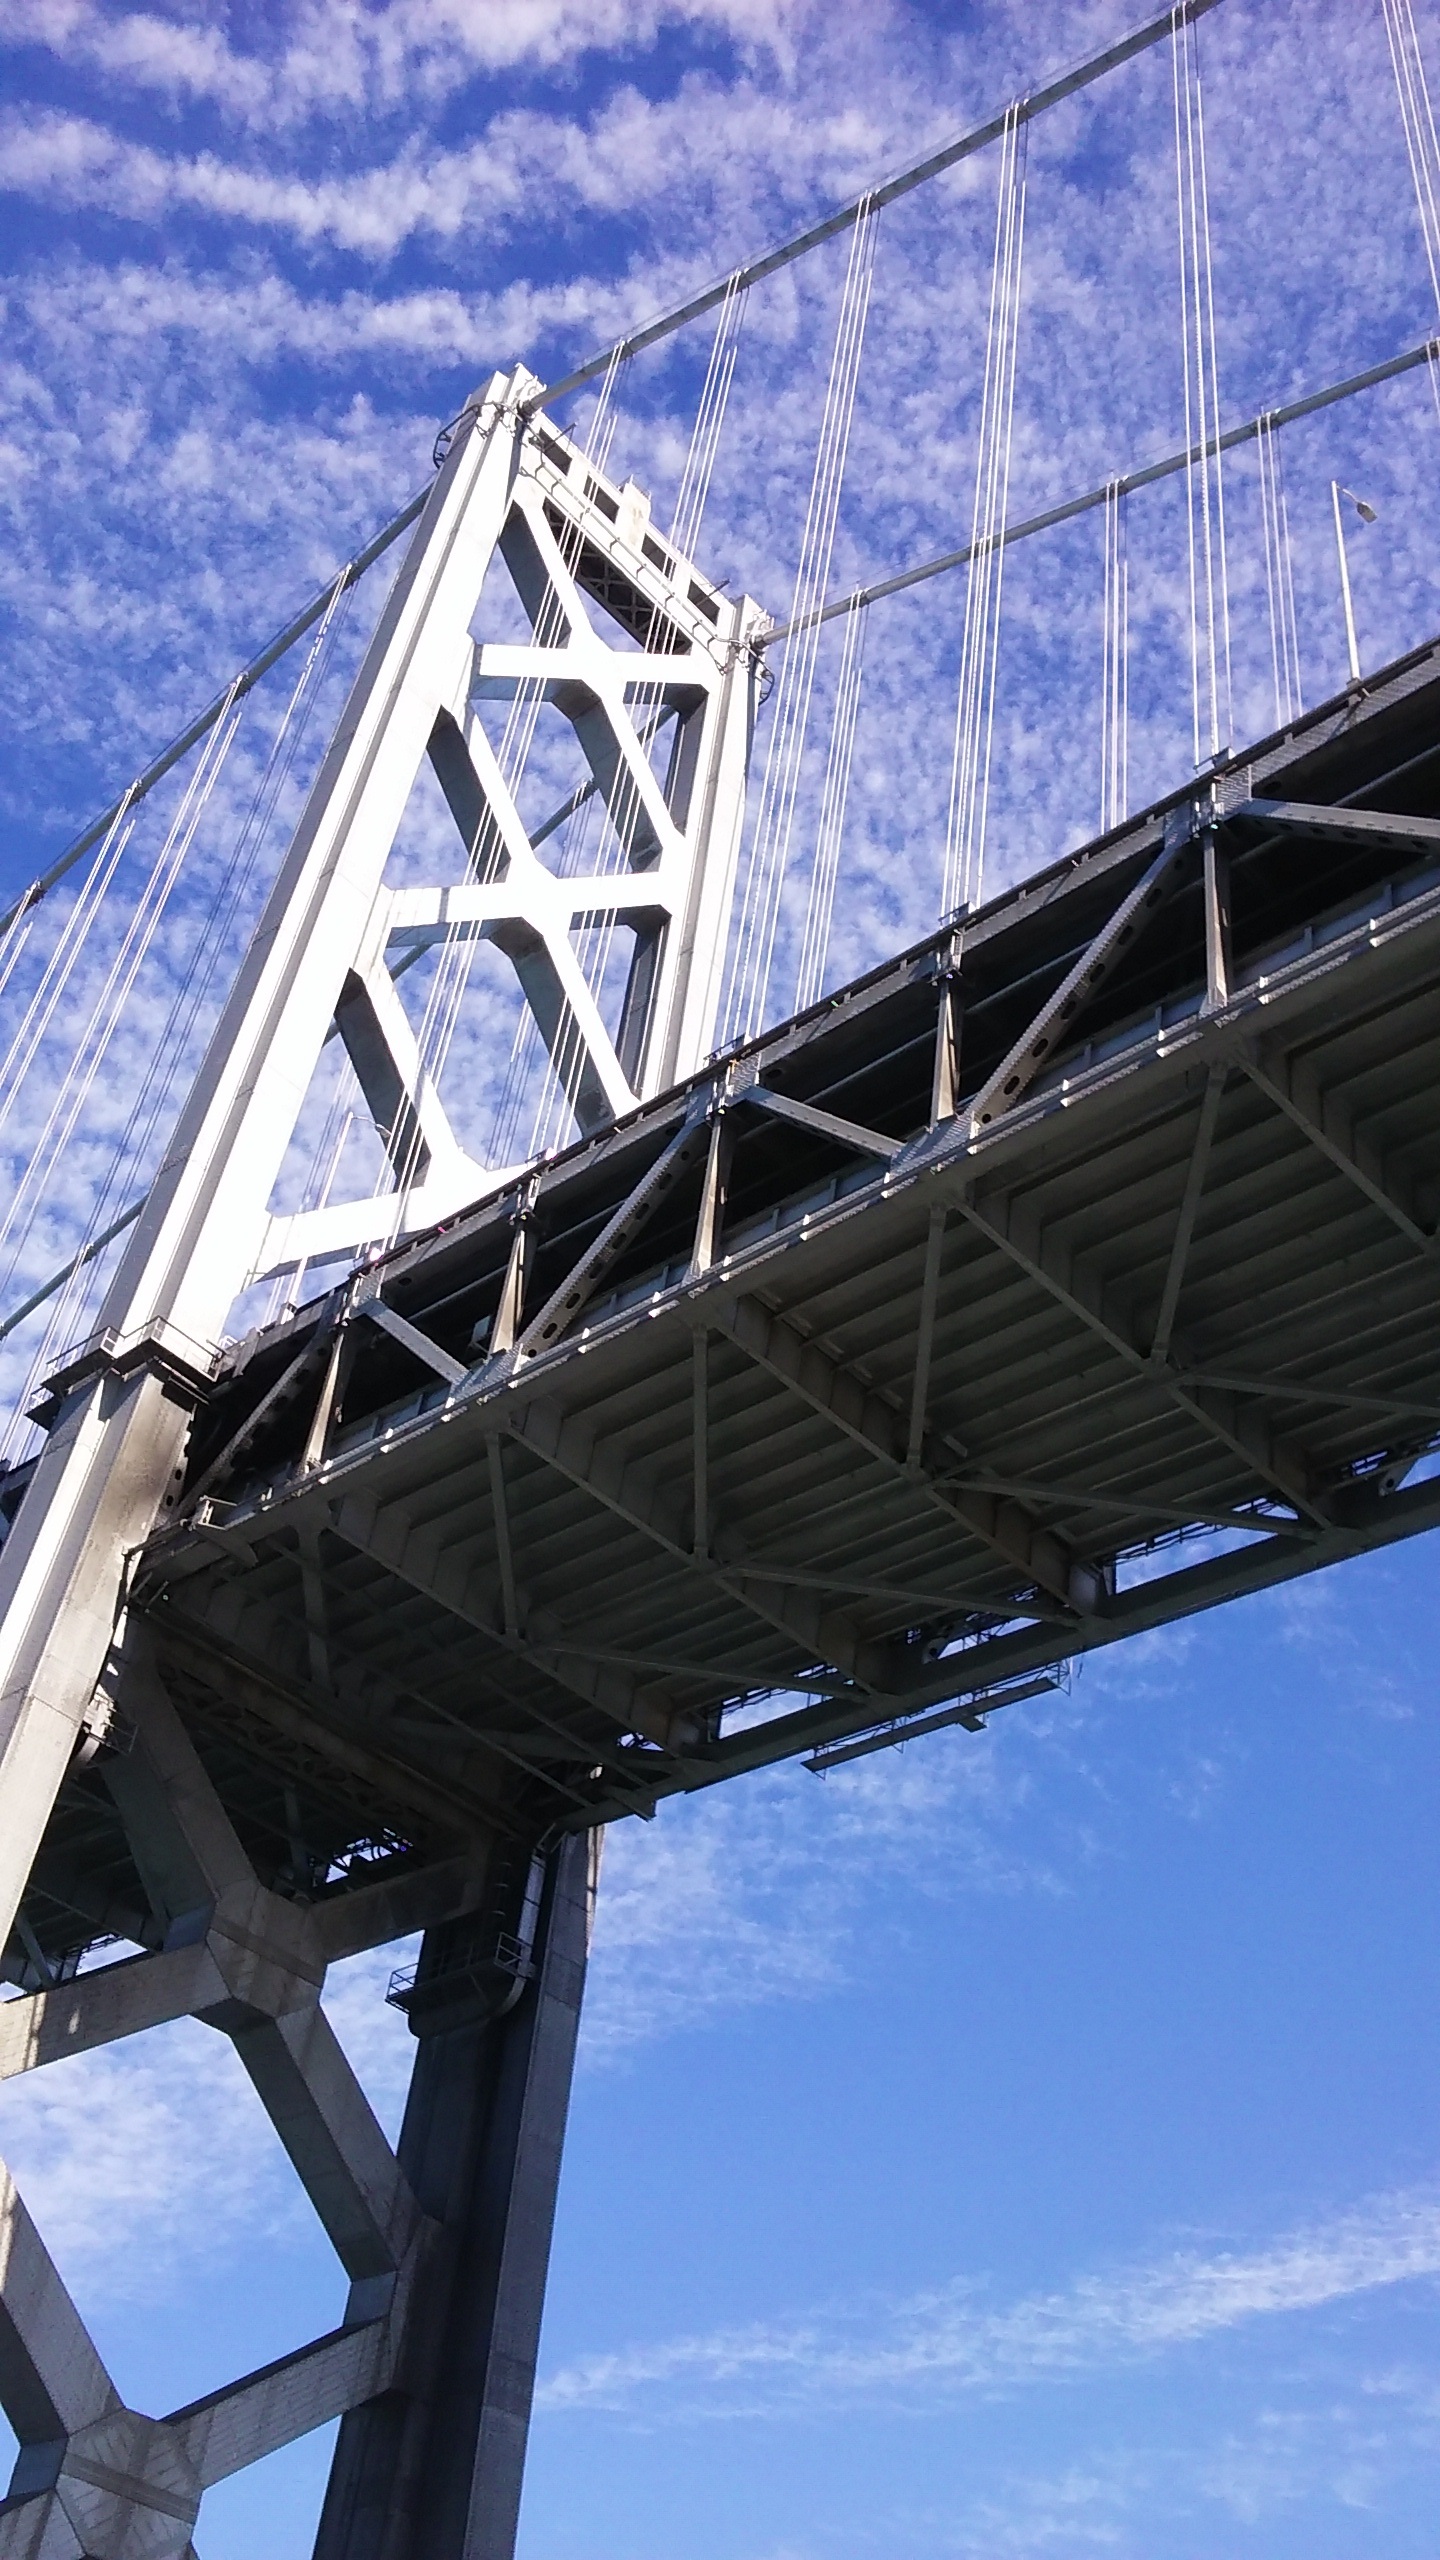
architecture, structure, sky, bridge, skyscraper, san francisco, reflection, vehicle, tower, mast, landmark, blue, bay bridge, california, stadium, san francisco skyline, cable stayed bridge, bay area, sport venue